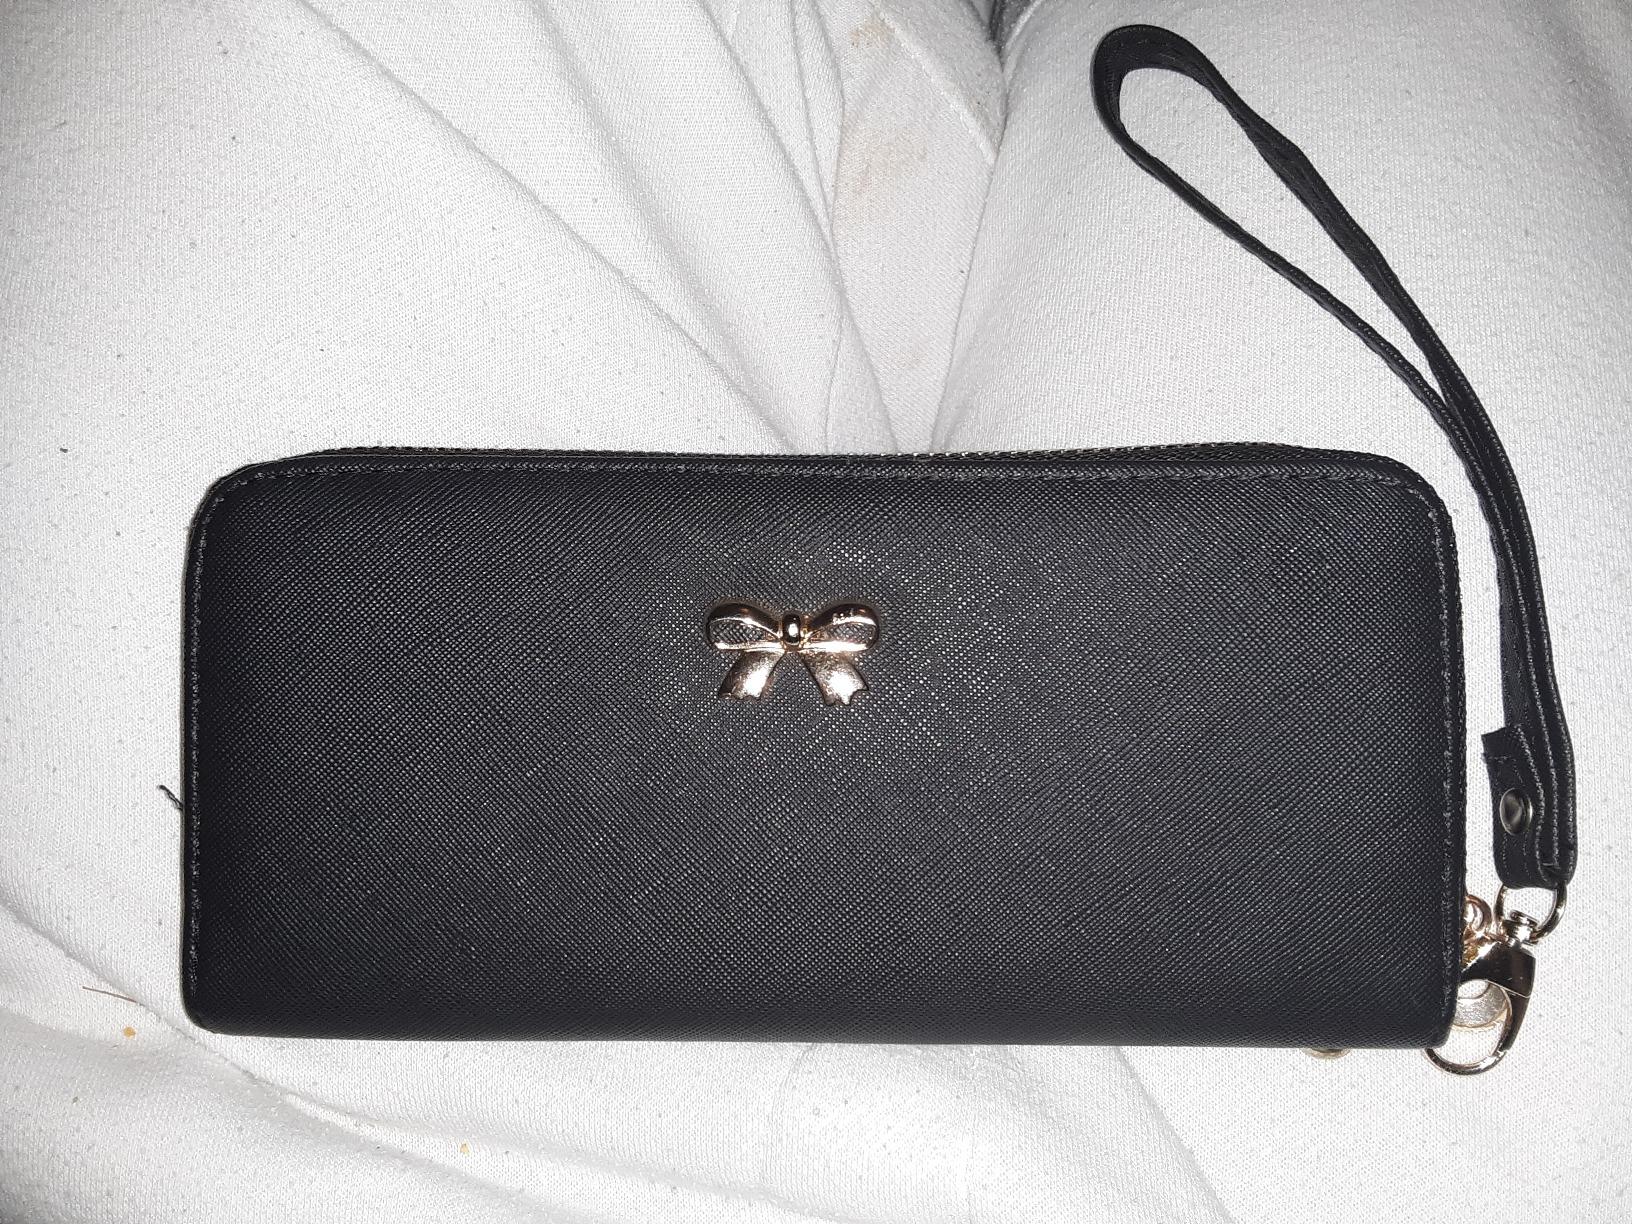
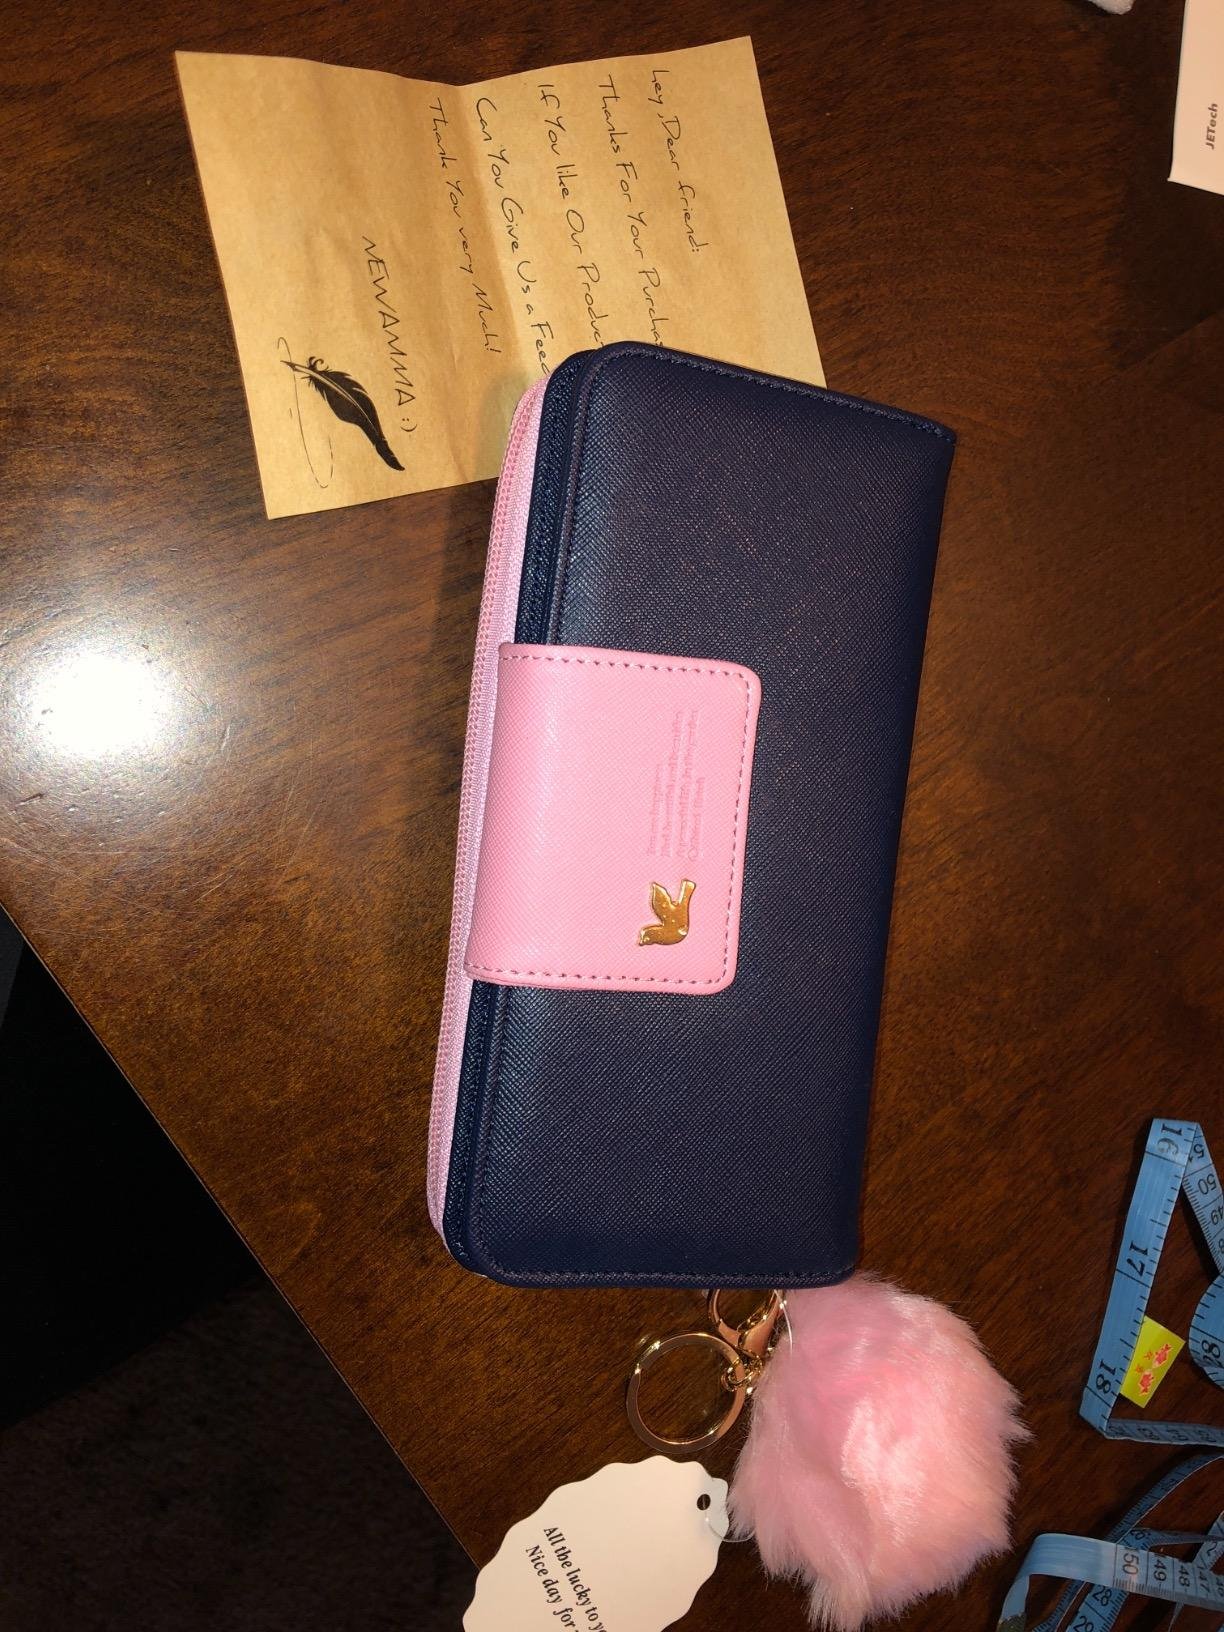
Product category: accessories_handbag
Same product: no